Valle de Abdalajís

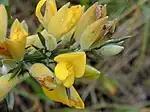
Gorse.

In spite of what popularly believed, currently there is no natural reserve (national park, nature reserve, natural park ...) in the municipality Abdalajís Valley, although there is the natural landscape of Los Gaitanes in the neighboring towns of Alora, Antequera and Ardales.